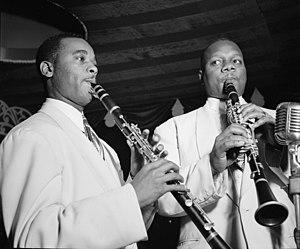
James Hamilton était un clarinettiste, saxophoniste ténor et arrangeur de jazz américain né à Dillon en Caroline du Sud le 25 mai 1917 et mort à Sainte-Croix dans les Îles Vierges le 20 septembre 1994.